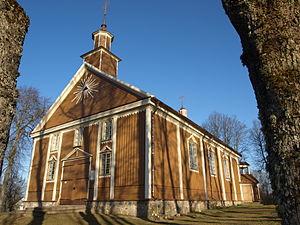
Labanoras est un village de Lituanie sur les rives du lac du même nom. La forêt de Labaronas qui borde la ville est un parc national ainsi que la plus importante forêt du pays.